Loyola University Chicago

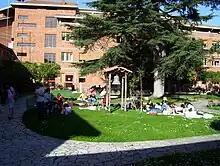
Students at the John Felice Rome Center, Rome, Italy

Loyola's Department of Theology offers undergraduate and graduate courses in the study of systematic theology, ethics, and Biblical studies, offering a diverse set of classes that are not limited to religious studies in a Catholic context.